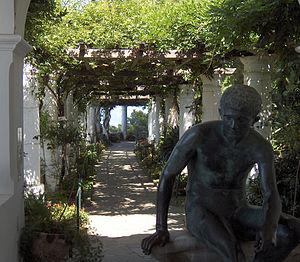
Axel Martin Fredrik Munthe, né à Oskarshamn le 31 octobre 1857 et mort à Stockholm le 11 février 1949, est un médecin et écrivain suédois, connu surtout pour être l'auteur du Livre de San Michele, récit autobiographique sur son travail et sa vie.